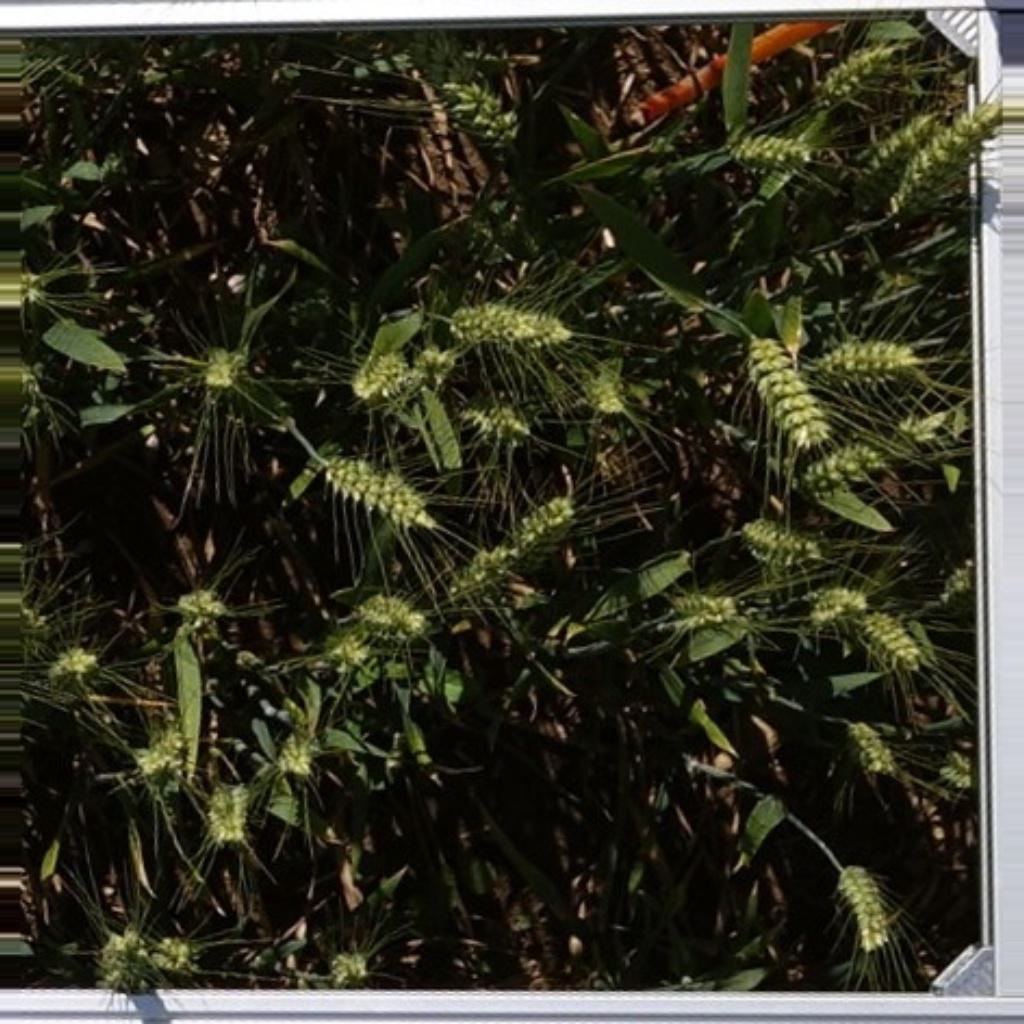
Country: France
Location: VLB
Wheat development stage: Filling - Ripening